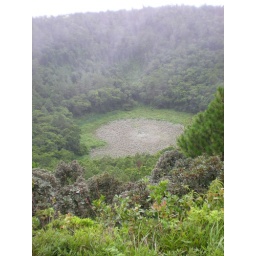
taken during a tropical rainstorm .. there were plants growing in the lake below